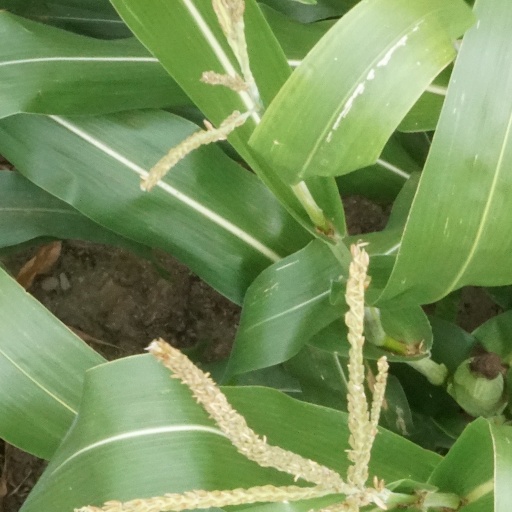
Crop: maize; corn